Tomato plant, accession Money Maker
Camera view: tilt-top (135 deg); turntable rotation: 150 degrees
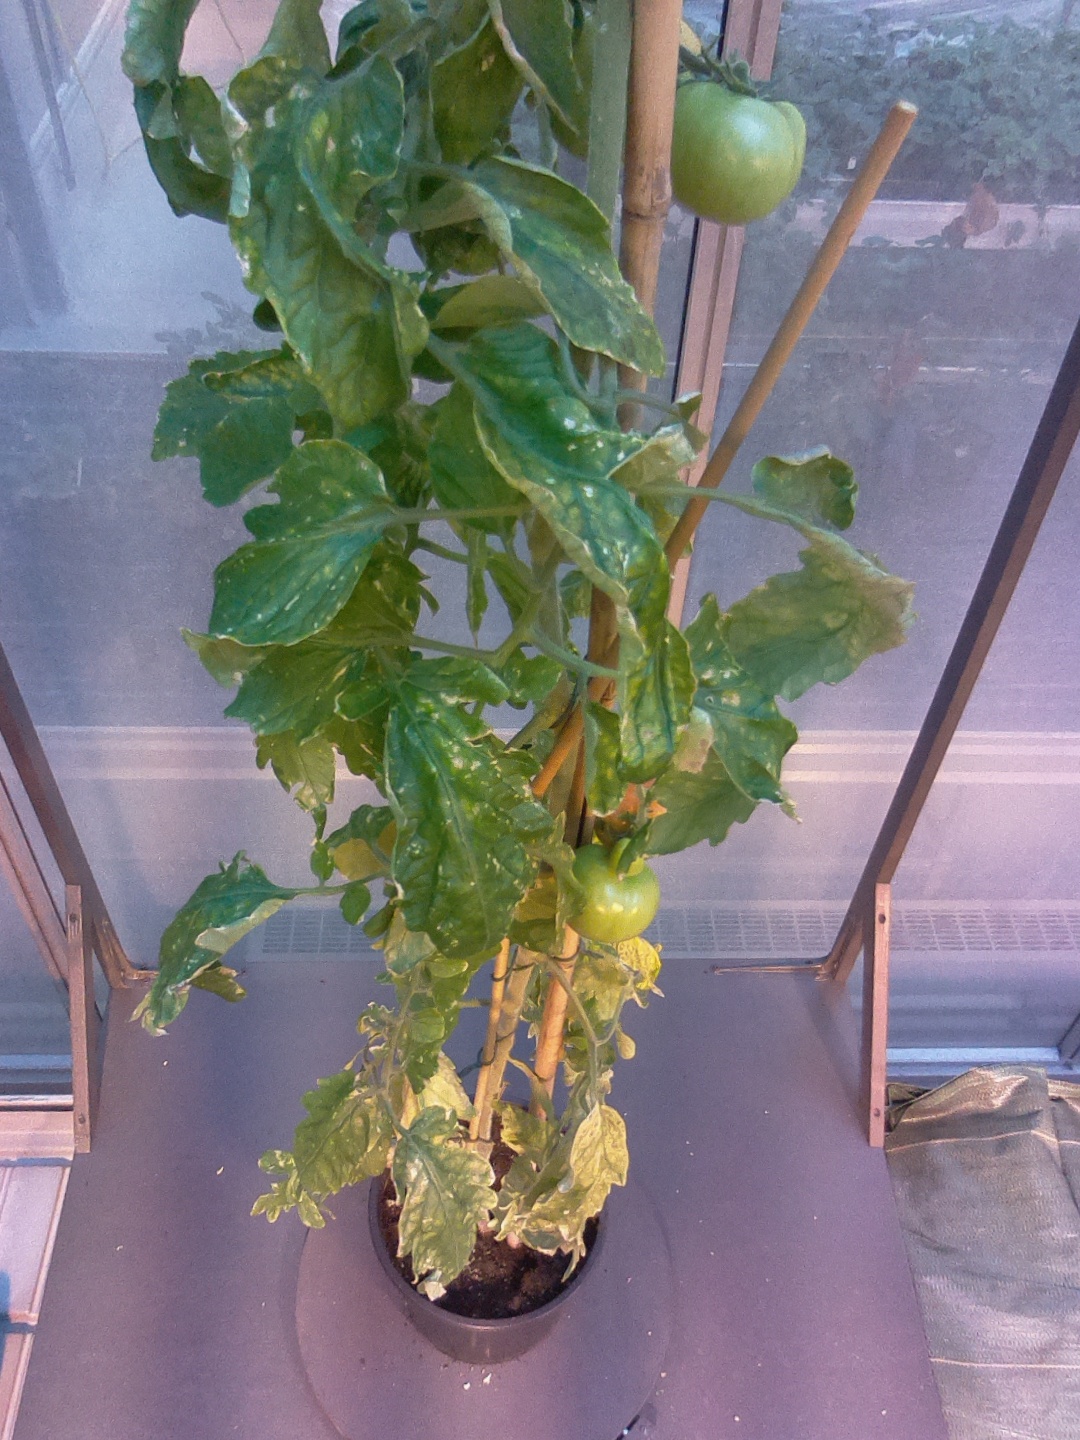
BBCH growth stage 80: fruits start showing typical ripe color (orange -> red)